Royal Crown Derby

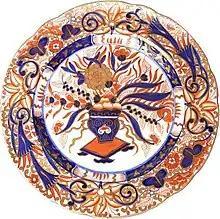
Crown Derby Imari plate, 19th century

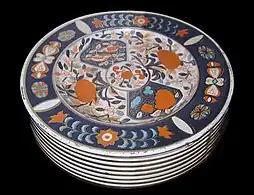
Biscuit tin in the shape of a stacked pile of Derby porcelain plates, made by Hudson Scott & Sons for Huntley & Palmers, 1906

In 1815, the factory was leased to the firm's salesman and clerk, Robert Bloor, and the Duesburys played no further part in it. Bloor borrowed heavily to be able to make the payments demanded but proved himself to be a highly able businessman in his ways of recouping losses and putting the business back on a sound financial footing. He also possessed a thorough appreciation of the aesthetic side of the business, and under him the company produced works that were richly coloured and elegantly styled, including brightly coloured Japanese Imari patterns, generally featuring intricate geometric patterns layered with various floral designs. These designs proved extremely and lastingly popular, and Derby continued to thrive.